Home Laundry

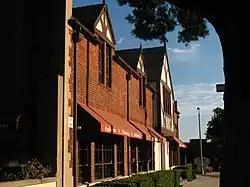

The Home Laundry is a historic building at 432 S. Arroyo Parkway in Pasadena, California. The building was constructed in 1922 for the Home Laundry Company, a laundry service founded by Pasadena businessmen Daniel M. Linnard, Arnold J. Bertonneau, and Edward K. Hoak. All three were well known in Pasadena, and Linnard had a national reputation for his work in the hotel industry. The company's building represented a new type of building design in Pasadena, as the company's office space and industrial space were both visually separated and structurally integrated. In addition, the building has an uncommon Tudor Revival design created by the local architecture firm Marston, Van Pelt & Maybury. The building's design features ornamental half-timbering on the front façade, coursed brickwork, gabled dormers above the second-story windows, and stone quoins at the corners. The building is the only Tudor Revival commercial or industrial building in Pasadena.